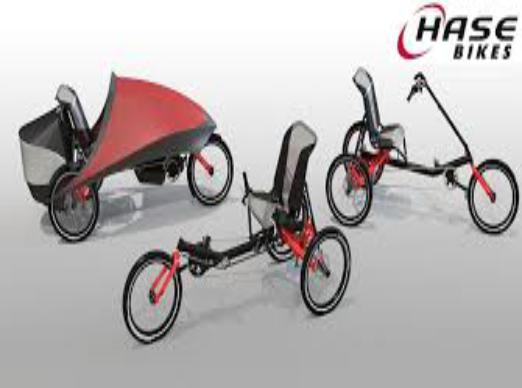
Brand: hase bikes
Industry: Transportation